Ritu Kala Samskaram

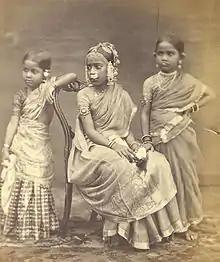
A Tamil Hindu girl (center) in 1870 wearing a half-sari, flowers and jewelry of her "Ritu Kala Sanskara" rite of passage.

Ritu Kala Samskaram, or Ritushuddhi, is a female coming-of-age ritual in South Indian Hindu traditions. The ritual is performed when a girl wears a langa voni for the first time. The event is also known as Langa Voni (Telugu: లంగా ఓణి), Pavadai Dhavani (Tamil: பாவாடை தாவணி), and Langa Davani (Kannada: ಲಂಗ ದಾವಣಿ). It is also referred to as a Half-sari function.